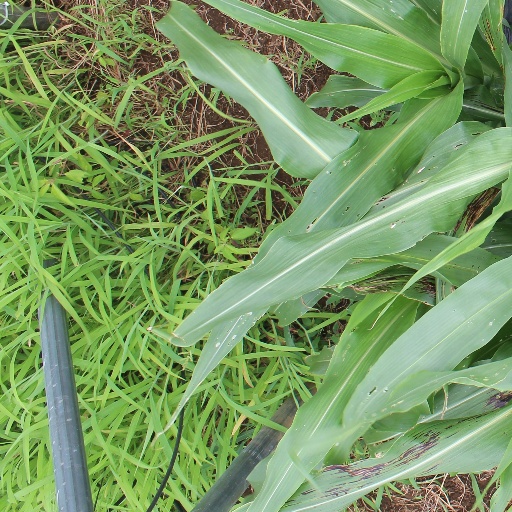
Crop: sorghum